Tiumpan Head

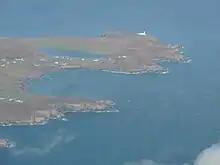
Tiumpan Head from the air

Tiumpan Head (meaning "promontory of the hill") is the northeastern end of the Point peninsula on the Isle of Lewis in the Outer Hebrides of Scotland. Tiumpan Head Lighthouse has marked the western limit of The Minch since 1900.